Brady Manek

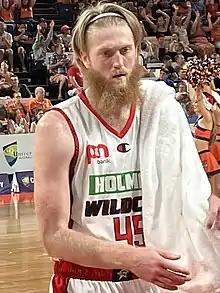
Manek with the Perth Wildcats in 2022

Brady Reece Manek (born September 4, 1998) is an American professional basketball player for Leones de Ponce of the Baloncesto Superior Nacional. He played college basketball for the Oklahoma Sooners and the North Carolina Tar Heels.